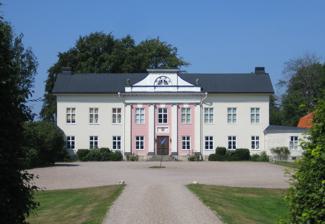
Building: Össjö Castle
Country: Sweden
Year built: 1815
Össjö Castle Össjö slott Ängelholm Municipality Össjö Castle Össjö Castle Coordinates 56°13′54″N 13°01′32″E / 56.231731°N 13.025524°E / 56.231731; 13.025524 Type Castle Site information Open to the public By appointment Site history Built 1814 Össjö Castle ( Swedish : Össjö gård ) is a manor house in Ängelholm Municipality in Scania , Sweden . The estate is situated approximately 10 kilometres (6.2 mi) east of Ängelholm . The manor house, a two-story stone structure in Empire style , was built between 1814 and 1815 by Adolf Fredrik Tornérhielm. The  property  area is 1,400 hectares and covers both fields and woodland. References